History of Australia (1851–1900)

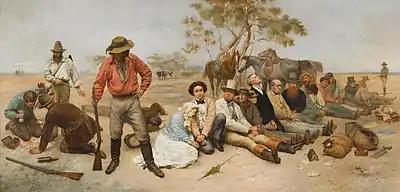
William Strutt's "Bushrangers on the St Kilda Road" (1887), scene of frequent hold-ups during the Victorian gold rush by bushrangers known as the St Kilda Road robberies.

In 1860, Burke and Wills led the first south–north crossing of the continent from Melbourne to the Gulf of Carpentaria. Lacking bushcraft and unwilling to learn from the local Aboriginal people, Burke and Wills died in 1861, having returned from the Gulf to their rendezvous point at Coopers Creek only to discover the rest of their party had departed the location only a matter of hours previously. They became tragic heroes to the European settlers, their funeral attracting a crowd of more than 50,000 and their story inspiring numerous books, artworks, films and representations in popular culture.